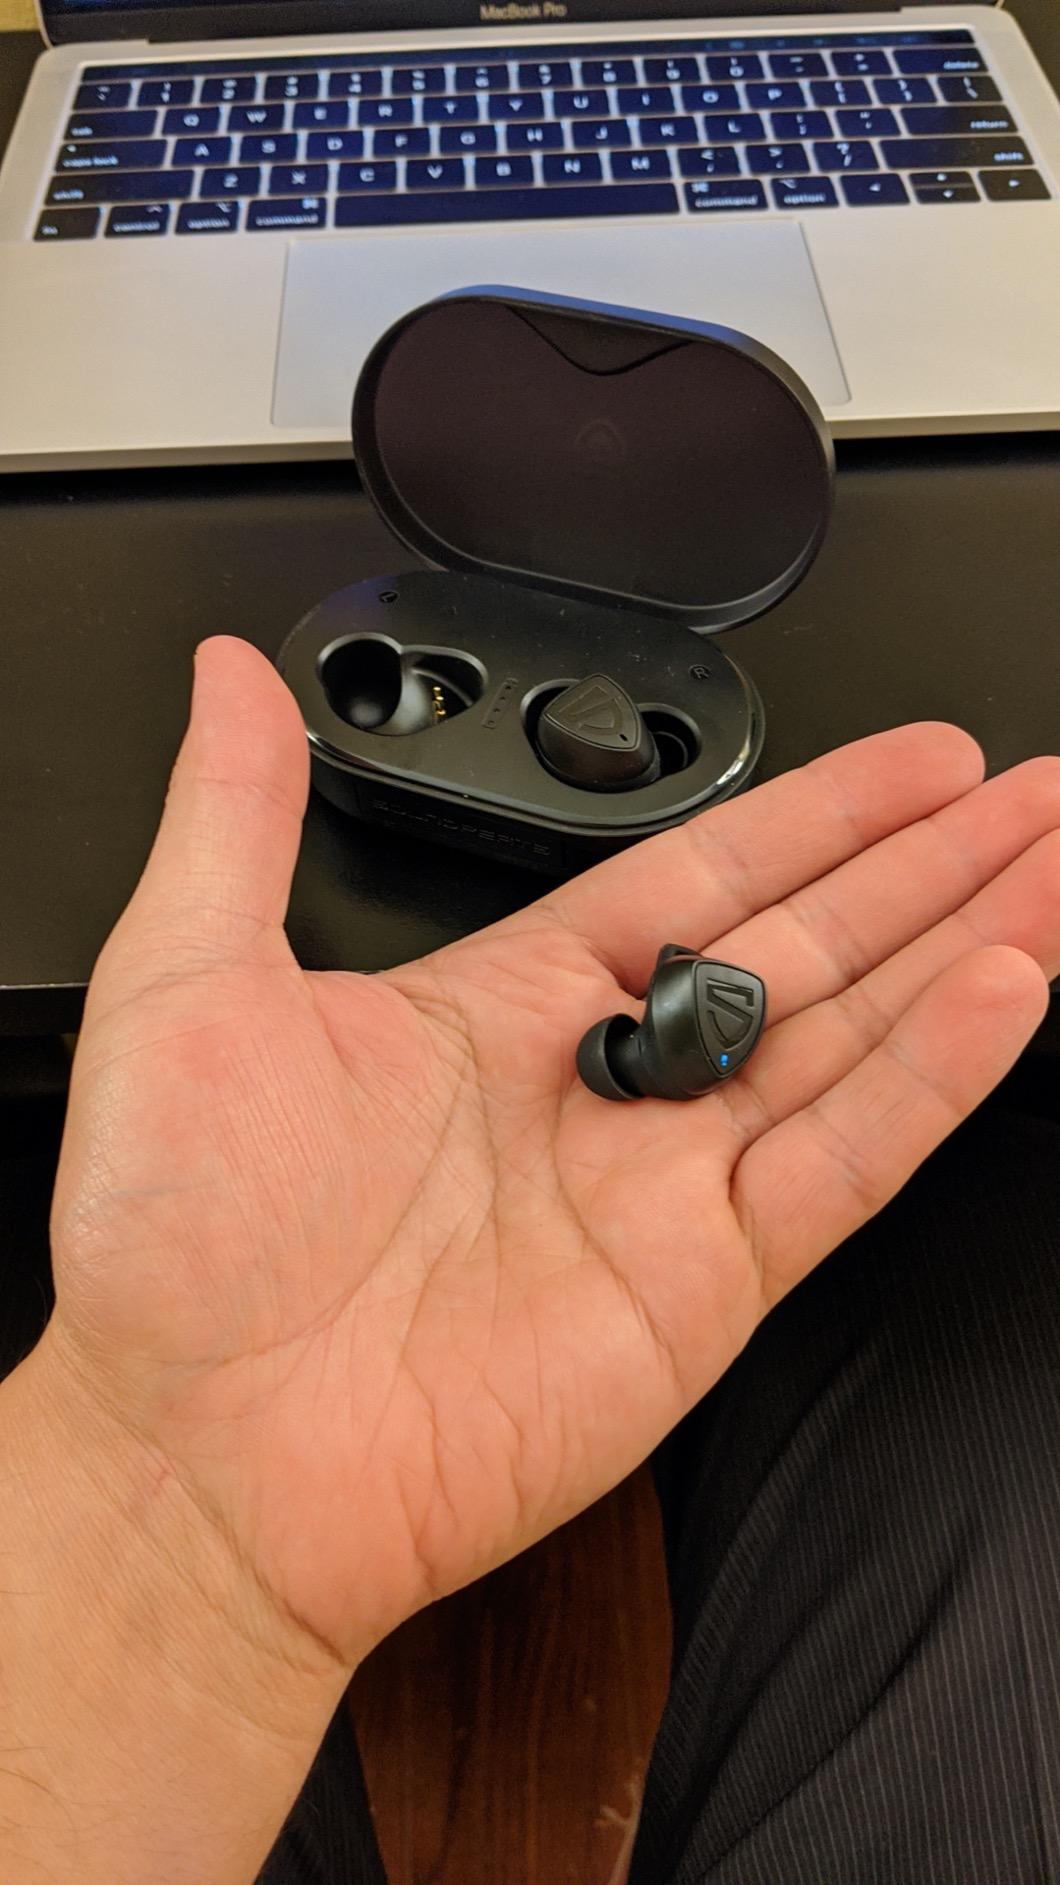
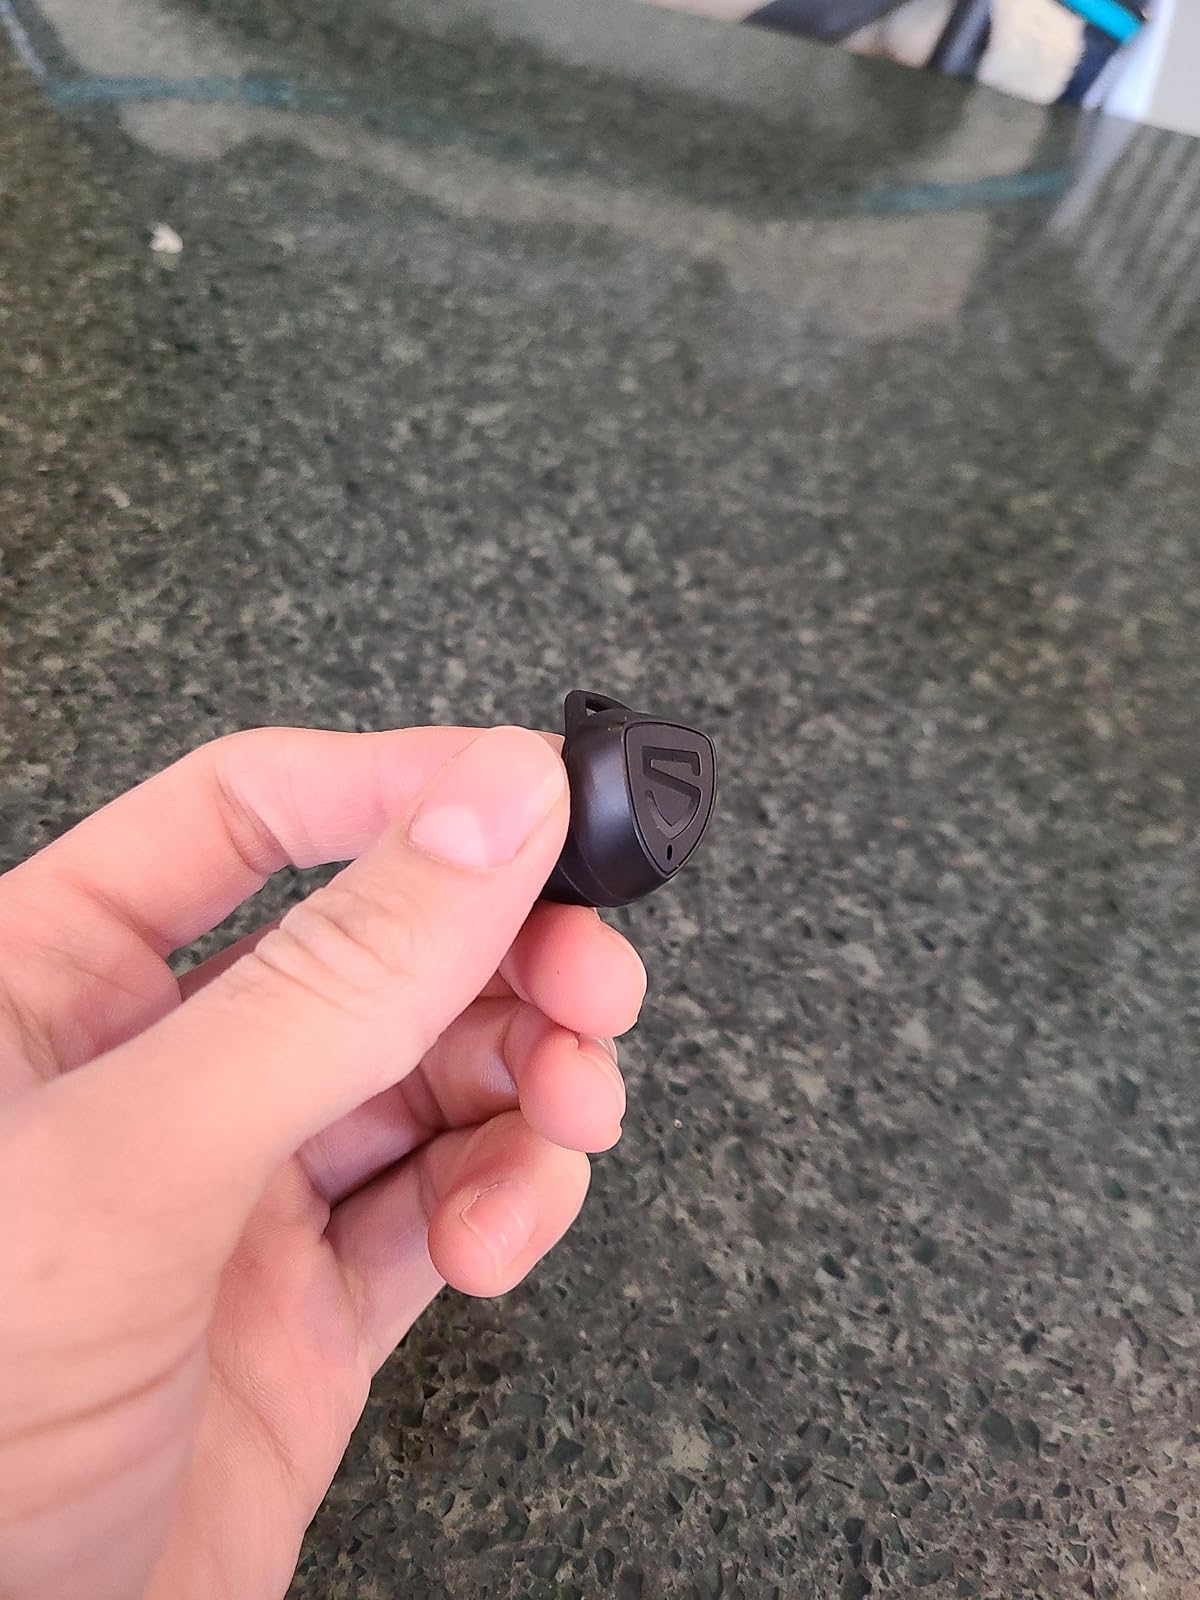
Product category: earbuds
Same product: yes